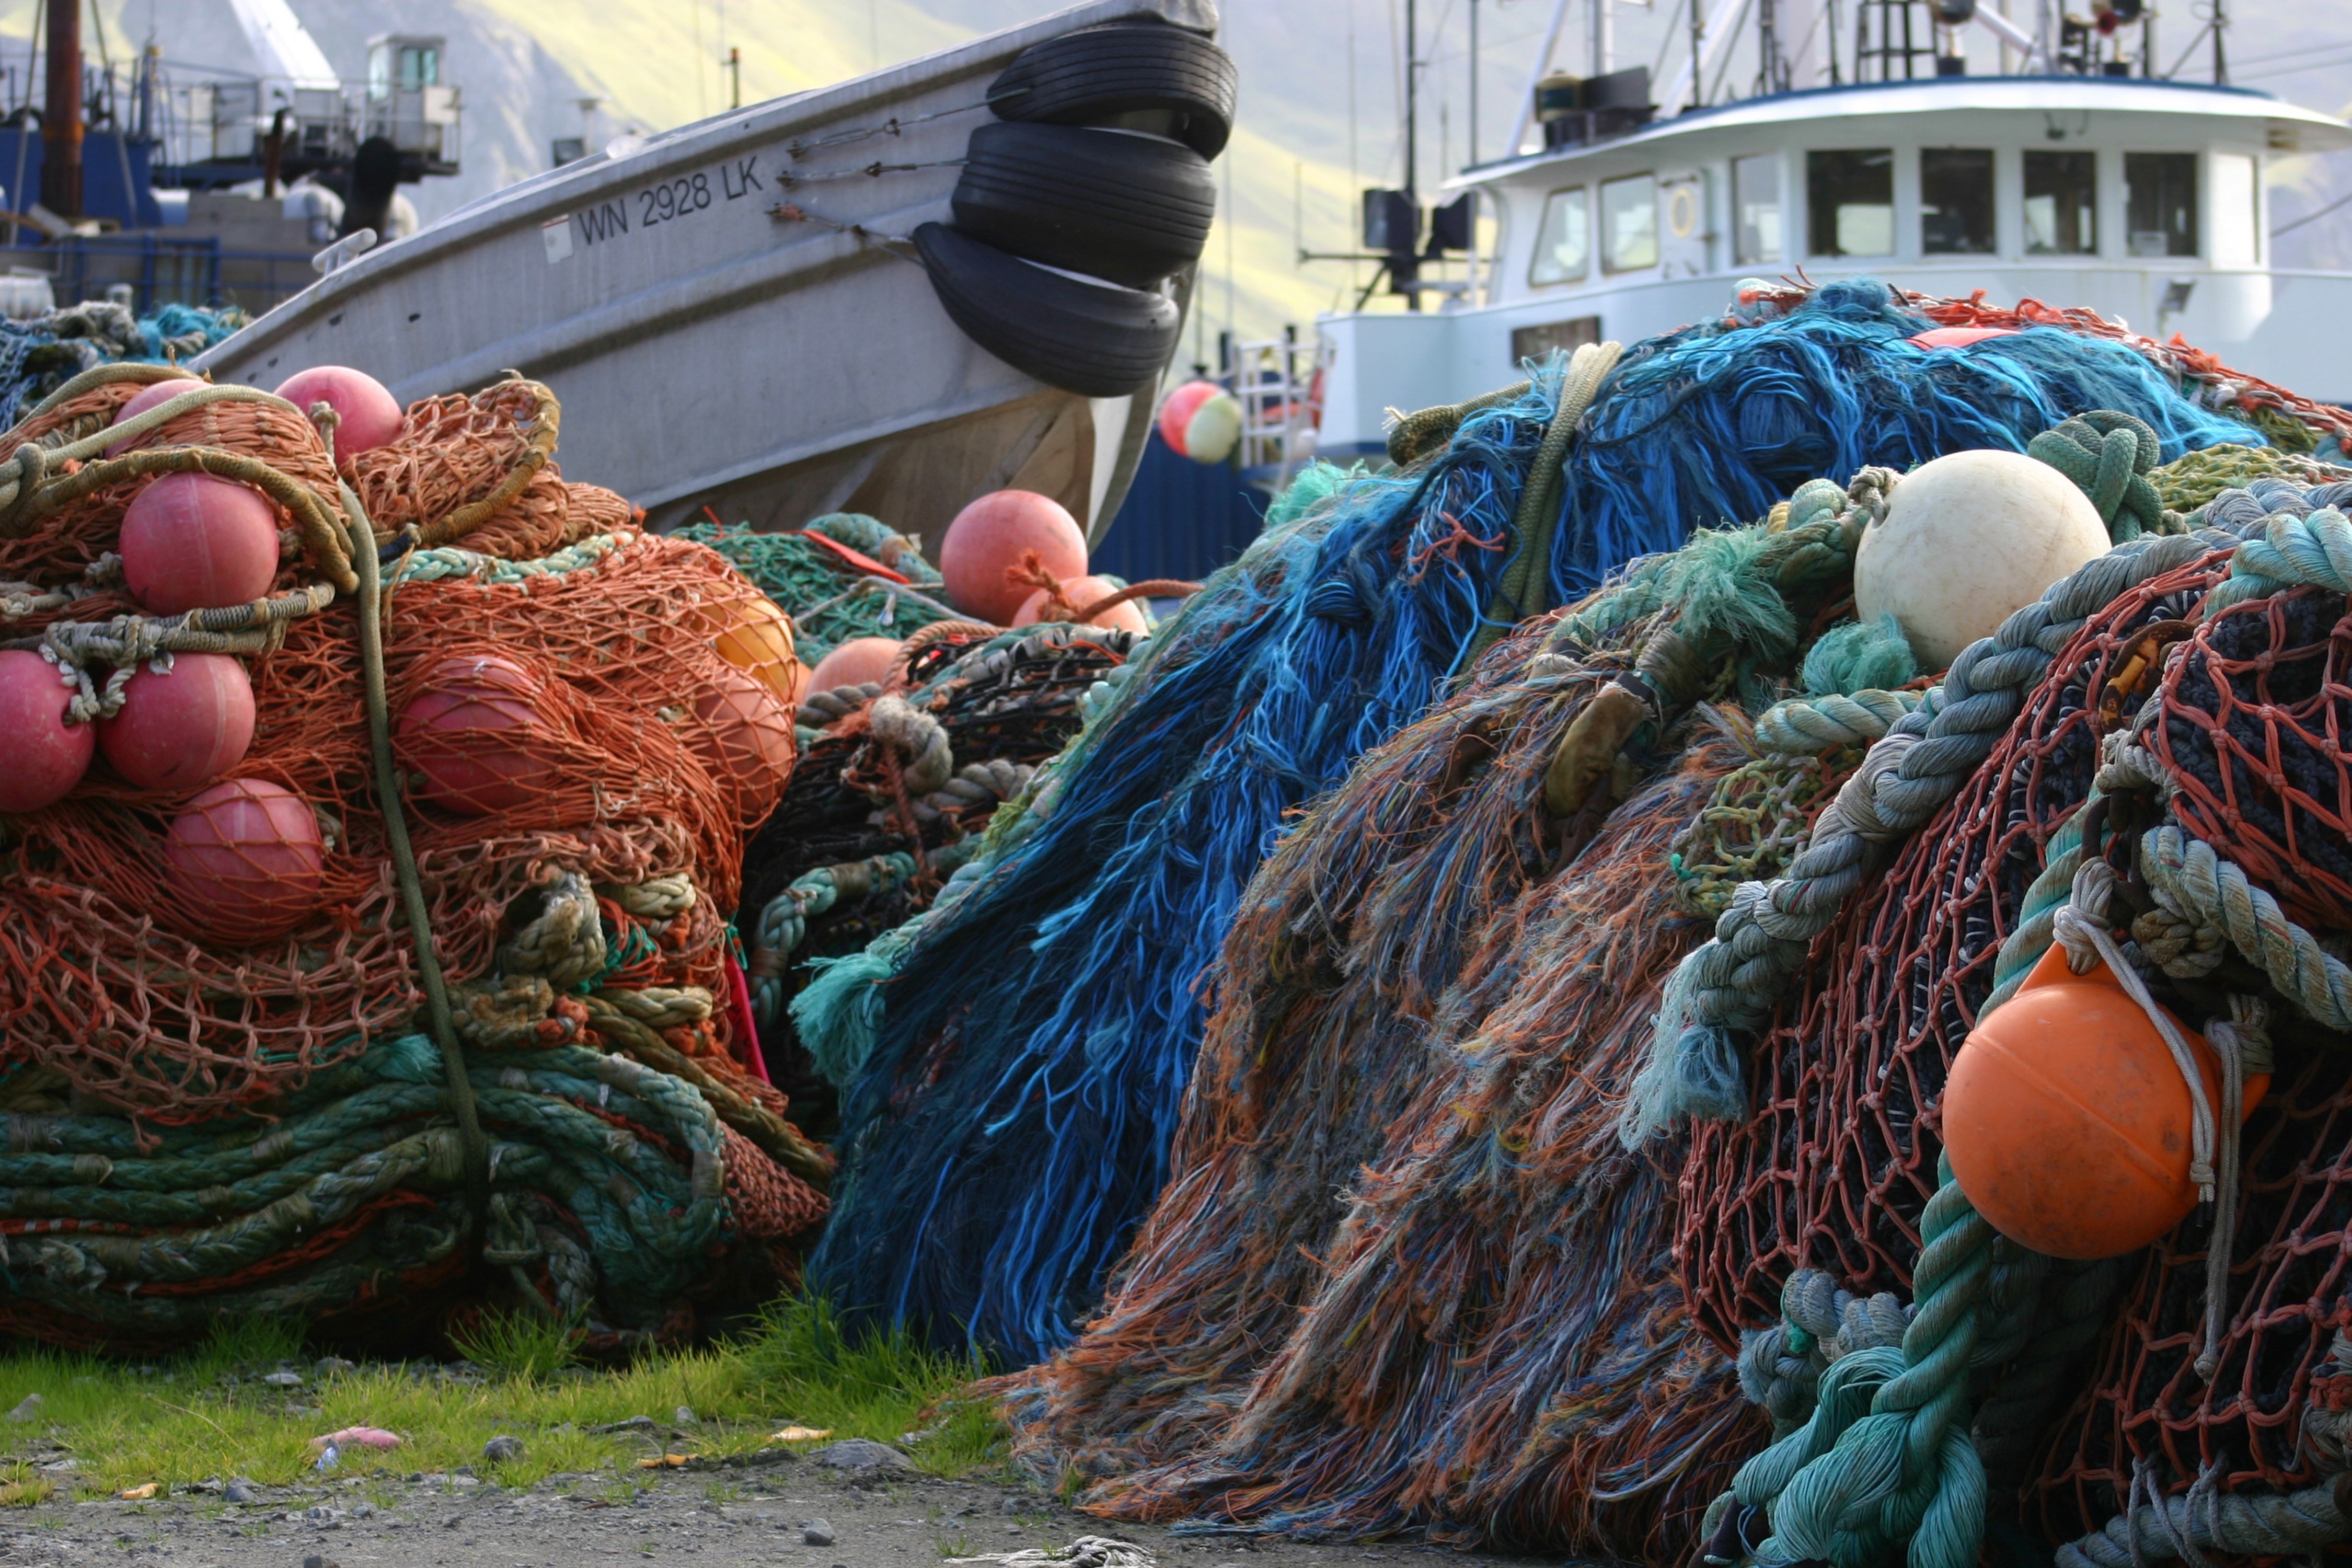
coast, dock, color, usa, harbor, art, festival, buoy, boats, ships, net, alaska, nets, fishing nets, dutch harbor